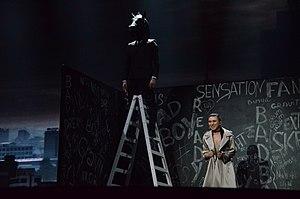
L'Azerbaïdjan participe au Concours Eurovision de la chanson, depuis sa cinquante-troisième édition, en 2008, et l’a remporté à une reprise, en 2011.